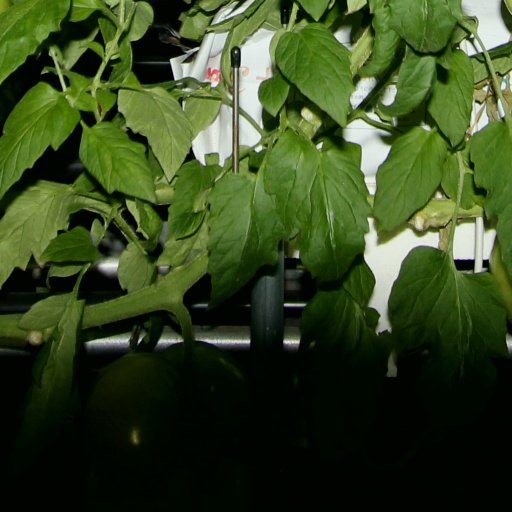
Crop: tomato